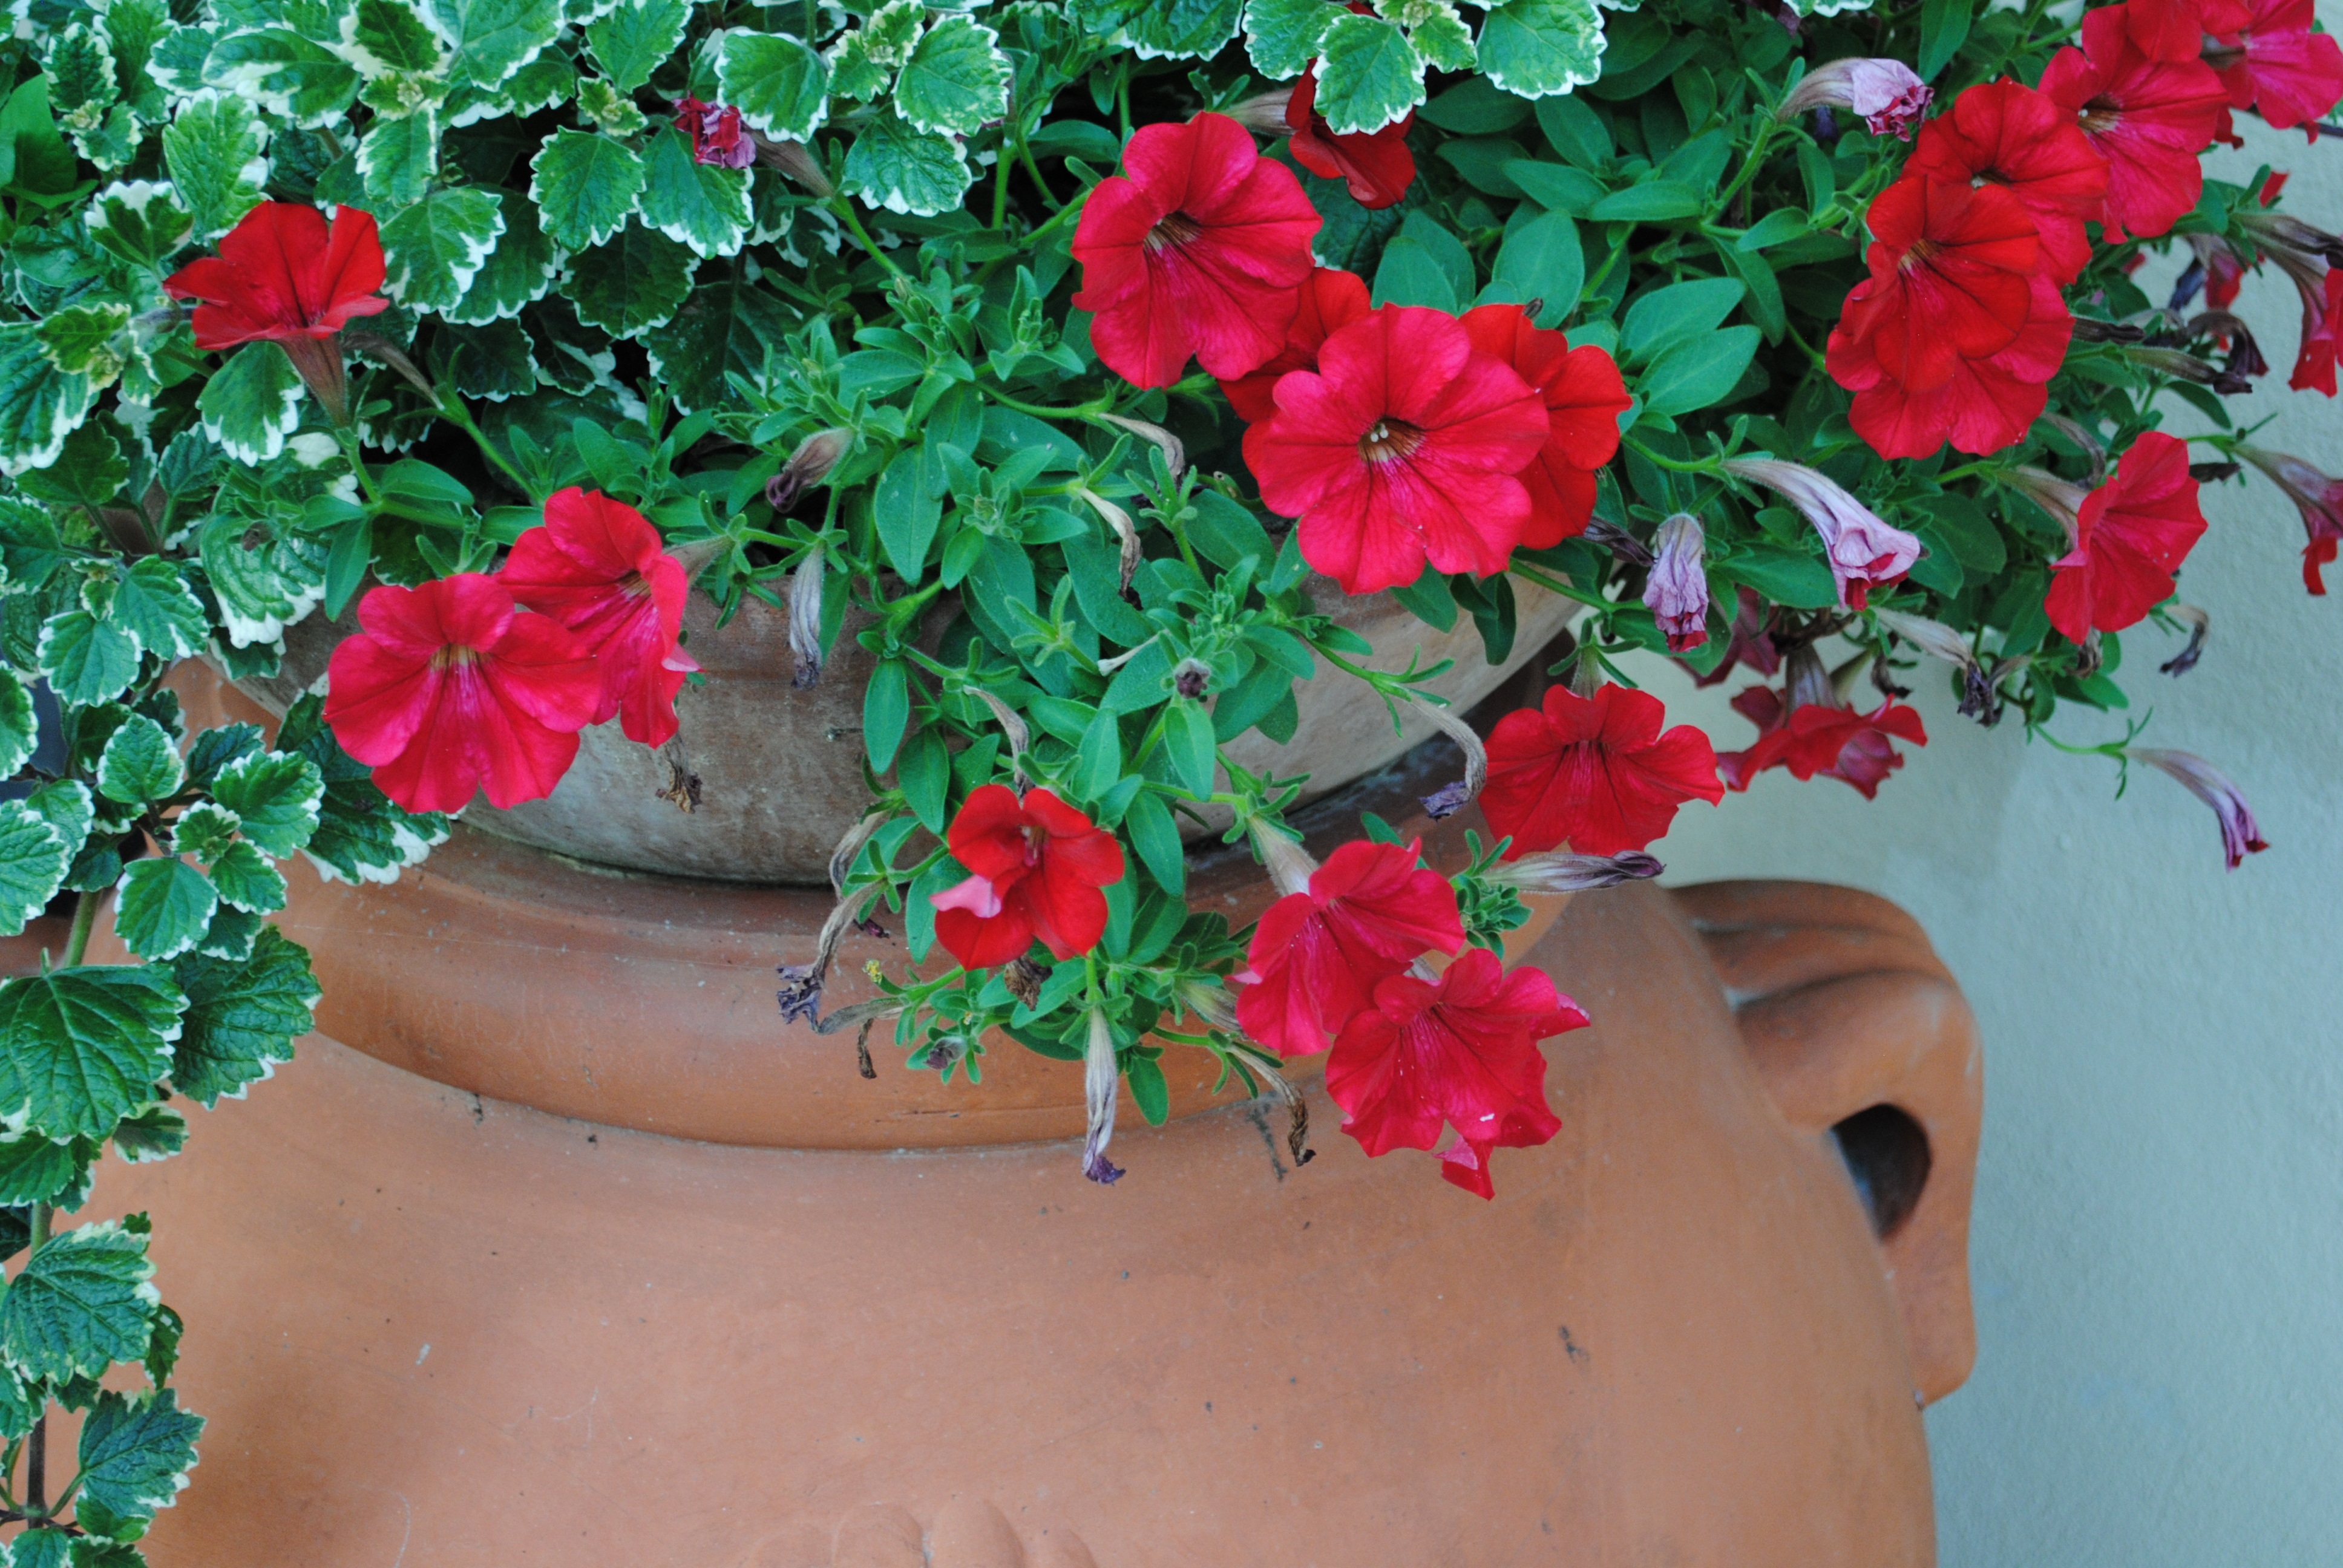
plant, flower, petal, rose, red, botany, flora, flowers, shrub, floristry, have, flowering plant, garden roses, potty, busy lizzie, annual plant, land plant